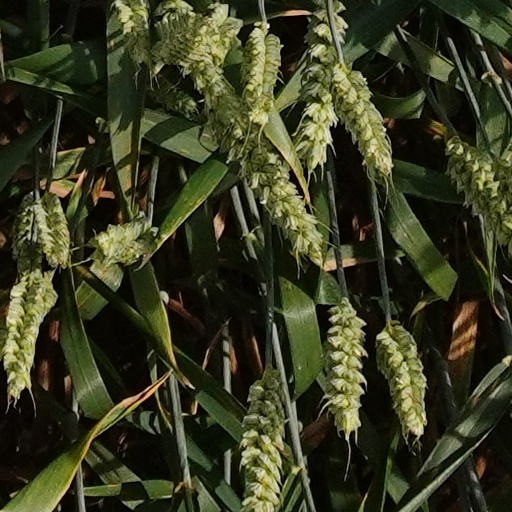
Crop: wheat